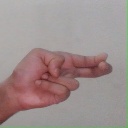
अक्षर: ह